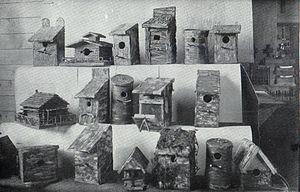
Un nichoir est un abri artificiel construit ou aménagé par l'homme permettant aux animaux de nicher. Les nichoirs les plus courants sont destinés aux oiseaux et aussi appelés cabanes à oiseaux, mais le terme « nichoir » peut également s'appliquer à différents abris confectionnés pour d'autres espèces animales telles que des mammifères, des amphibiens, ou même des insectes. Le nichoir n’est pas nécessairement fabriqué, il peut s’agir d’une fissure dans un mur, de tuiles de ventilation ou autres irrégularités naturelles du bâtiment. Plusieurs espèces animales ont besoin de ces nichoirs pour assurer leur pérennité. Parce que leurs habitats naturels s'appauvrissent, les haies et les arbres morts disparaissent, oiseaux, chiroptères, batraciens et invertébrés trouvent de moins en moins d'espaces pour nicher.